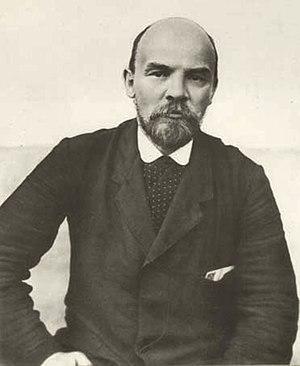
Oulianovsk est une ville de Russie et la capitale administrative de l'oblast d'Oulianovsk. Elle s'appela Simbirsk jusqu'en 1924, mais fut rebaptisée en l'honneur de Lénine à sa mort, ce dernier y étant né. Sa population s'élevait à 626 540 habitants en 2018.
Vladimir Ilitch est une chanson de Michel Sardou, sortie en octobre 1983 sur l'album du même nom. En dépit de son contenu ouvertement politique, cette chanson ne connaît pas de controverse majeure, contrairement aux chansons polémiques que Sardou a sorties dans les années 1970. Titre figurant parmi ses principaux succès et repris dans de nombreux tours de chant, le 45 tours s'écoule à plus de 300 000 exemplaires.
Vladimir Ilitch est le douzième album studio de Michel Sardou enregistré au studio C.B.E et paru chez Tréma en 1983.
Vladimir Ilitch Oulianov, dit Lénine, né à Simbirsk le 10 avril 1870 et mort à Vichnie Gorki le 21 janvier 1924, est un révolutionnaire communiste, théoricien politique et homme d'État russe.